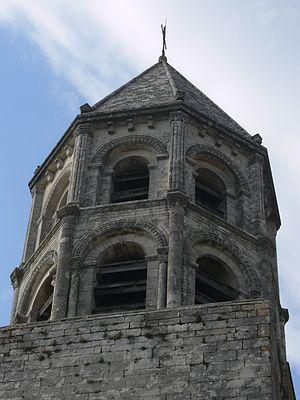
église Saint-Michel de La Garde-Adhémar